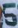
Number: 5